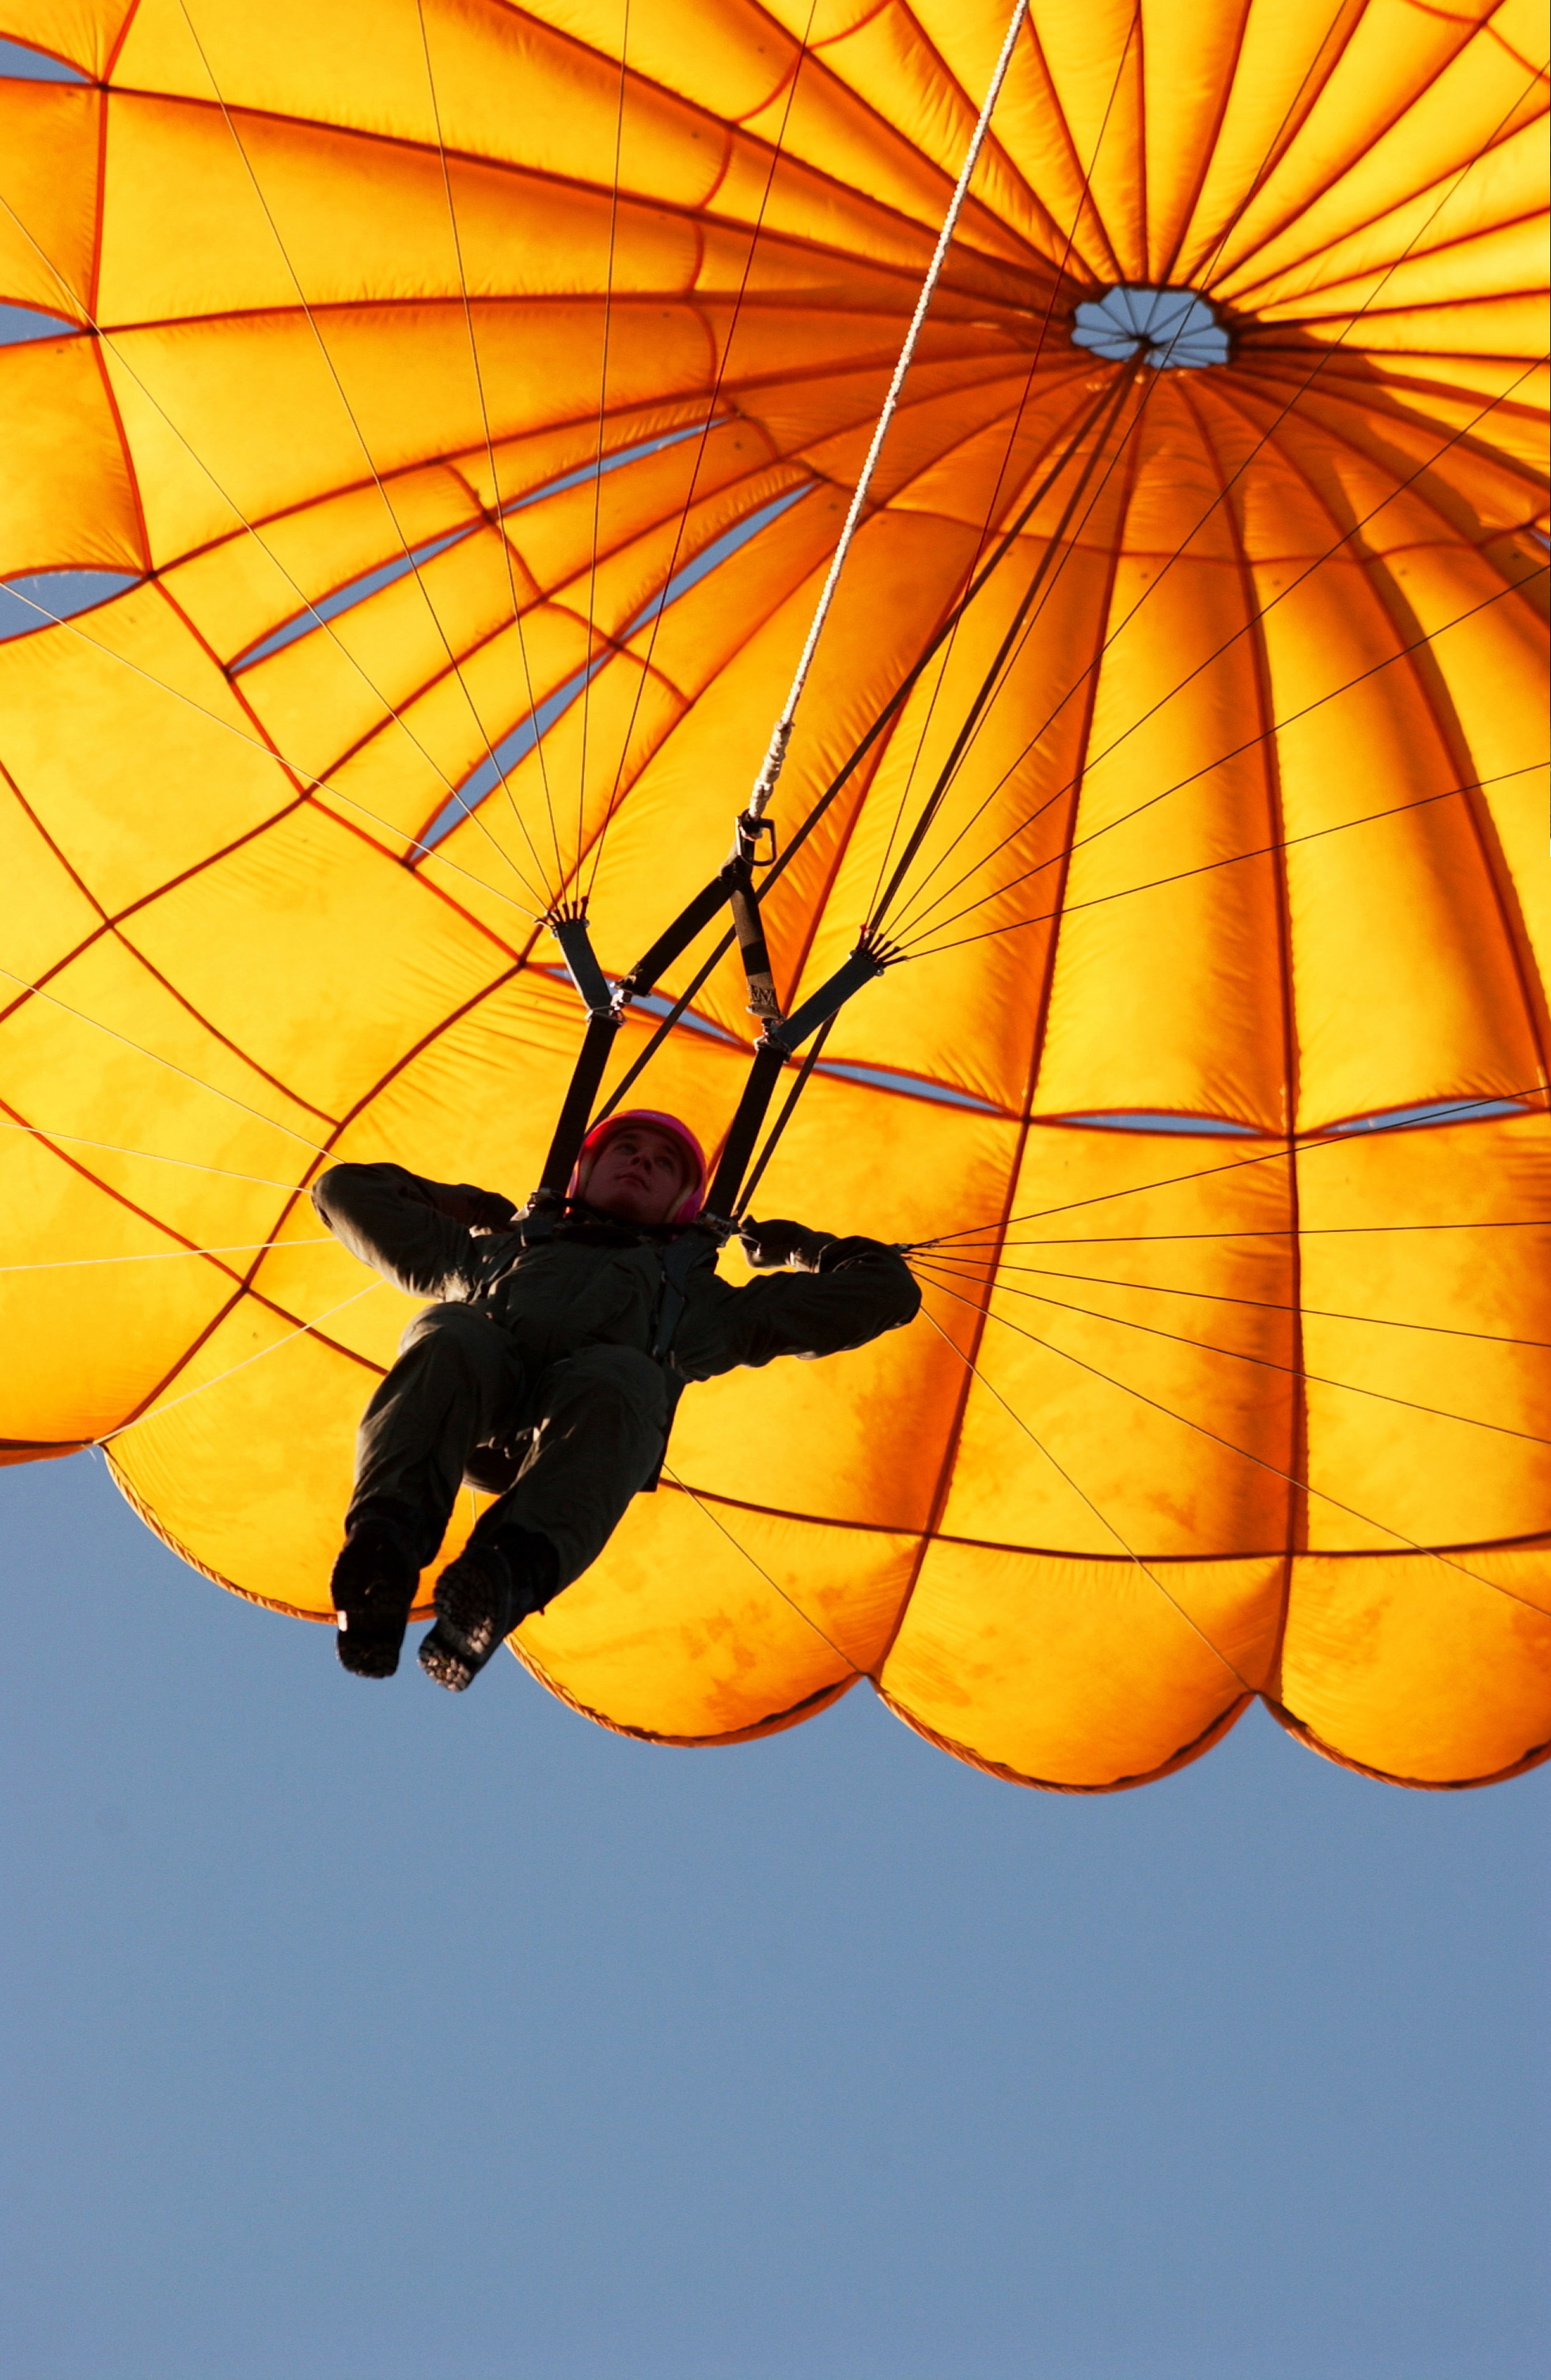
wing, sky, sport, air, hot air balloon, flying, fly, aircraft, canopy, high, vehicle, equipment, freedom, yellow, parachute, circle, harness, symmetry, parasailing, hot air ballooning, tow, tether, atmosphere of earth